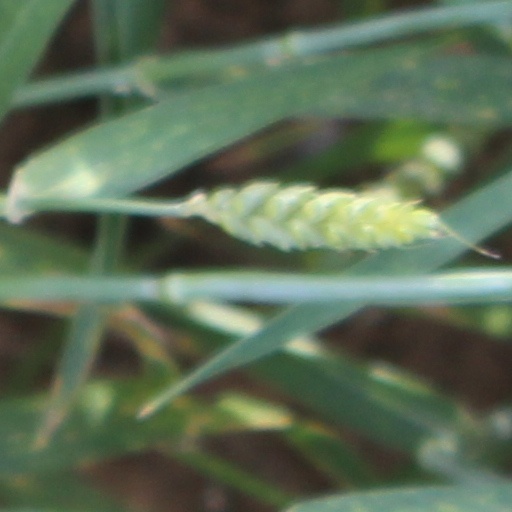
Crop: wheat